Amenemhat IV

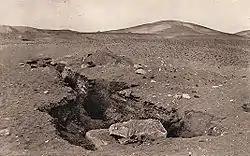
The remains of the Southern Mazghuna pyramid, possibly Amenemhat IV's tomb

Amenemhat IV first came to power as a junior coregent of his predecessor Amenemhat III, whose reign marks the apex of the Middle Kingdom period. The coregency is well attested by numerous monuments and artefacts where the names of the two kings parallel each other. The length of this coregency is uncertain; it could have lasted from one to seven years, although most scholars believe it was only two years long.